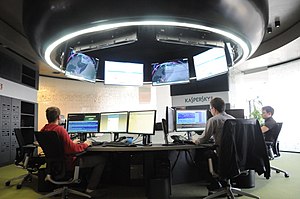
Kaspersky Lab
Kaspersky Lab er en russisk virksomhed, der arbejder med computersikkerhed og er grundlagt i 1997 af Eugene Kaspersky. Firmaet udvikler og sælger antivirus- og anti-spyware programmer samt spam-filtre og andre produkter for sikring af computere mod ondsindet indtrængen af uønskede programmer.